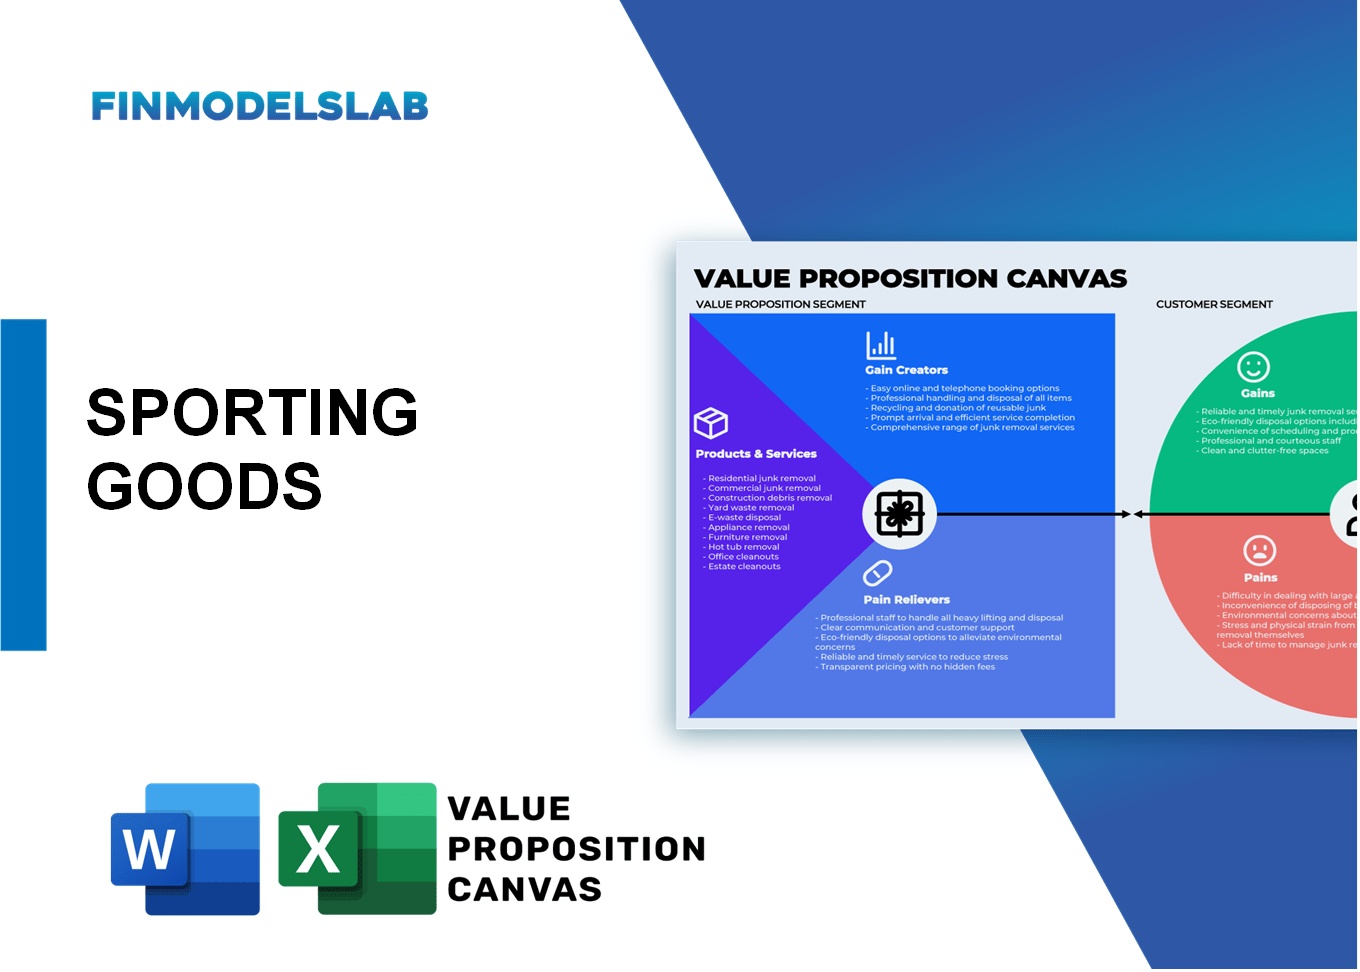
Sporting Goods Value Proposition Canvas 2025
Brand: Finmodelslab
Category: Sporting Goods